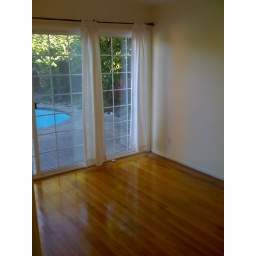
10 - master bedroom with door onto pool in back yard